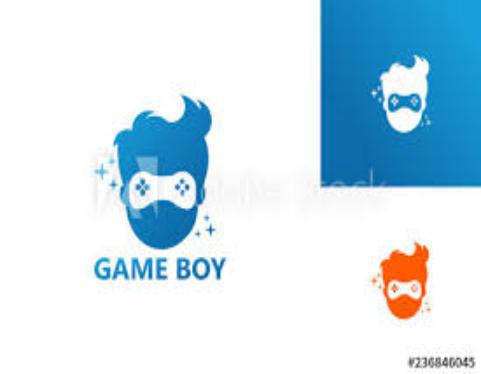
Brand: game boy
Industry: Electronic